Georgina Hetley

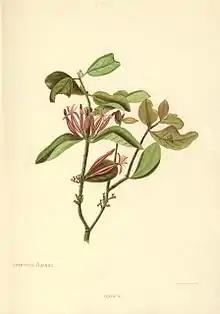
"Trilepidea adamsii" (previously known as "Loranthus adamsii") by Georgina Burne Hetley.

Hetley went to England to seek a publisher, receiving assistance along the way from authorities at Kew, and the chromolithographs were ultimately produced in 1888 by Leighton Brothers. The plates also had the distinction of being published in a French edition a year later. The inclusion in the book of "Loranthus adamsii" is notable as this native mistletoe was discovered by Mr James Adams of the Thames goldfields shortly before it became extinct. Without the work of botanical artists such as Hetley there would be no record of what this plant truly looked like. While in London, her work was exhibited at the Colonial and Indian Exhibition.